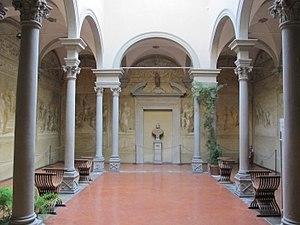
Florence est la huitième ville d'Italie par sa population, capitale de la région de Toscane et siège de la ville métropolitaine de Florence.